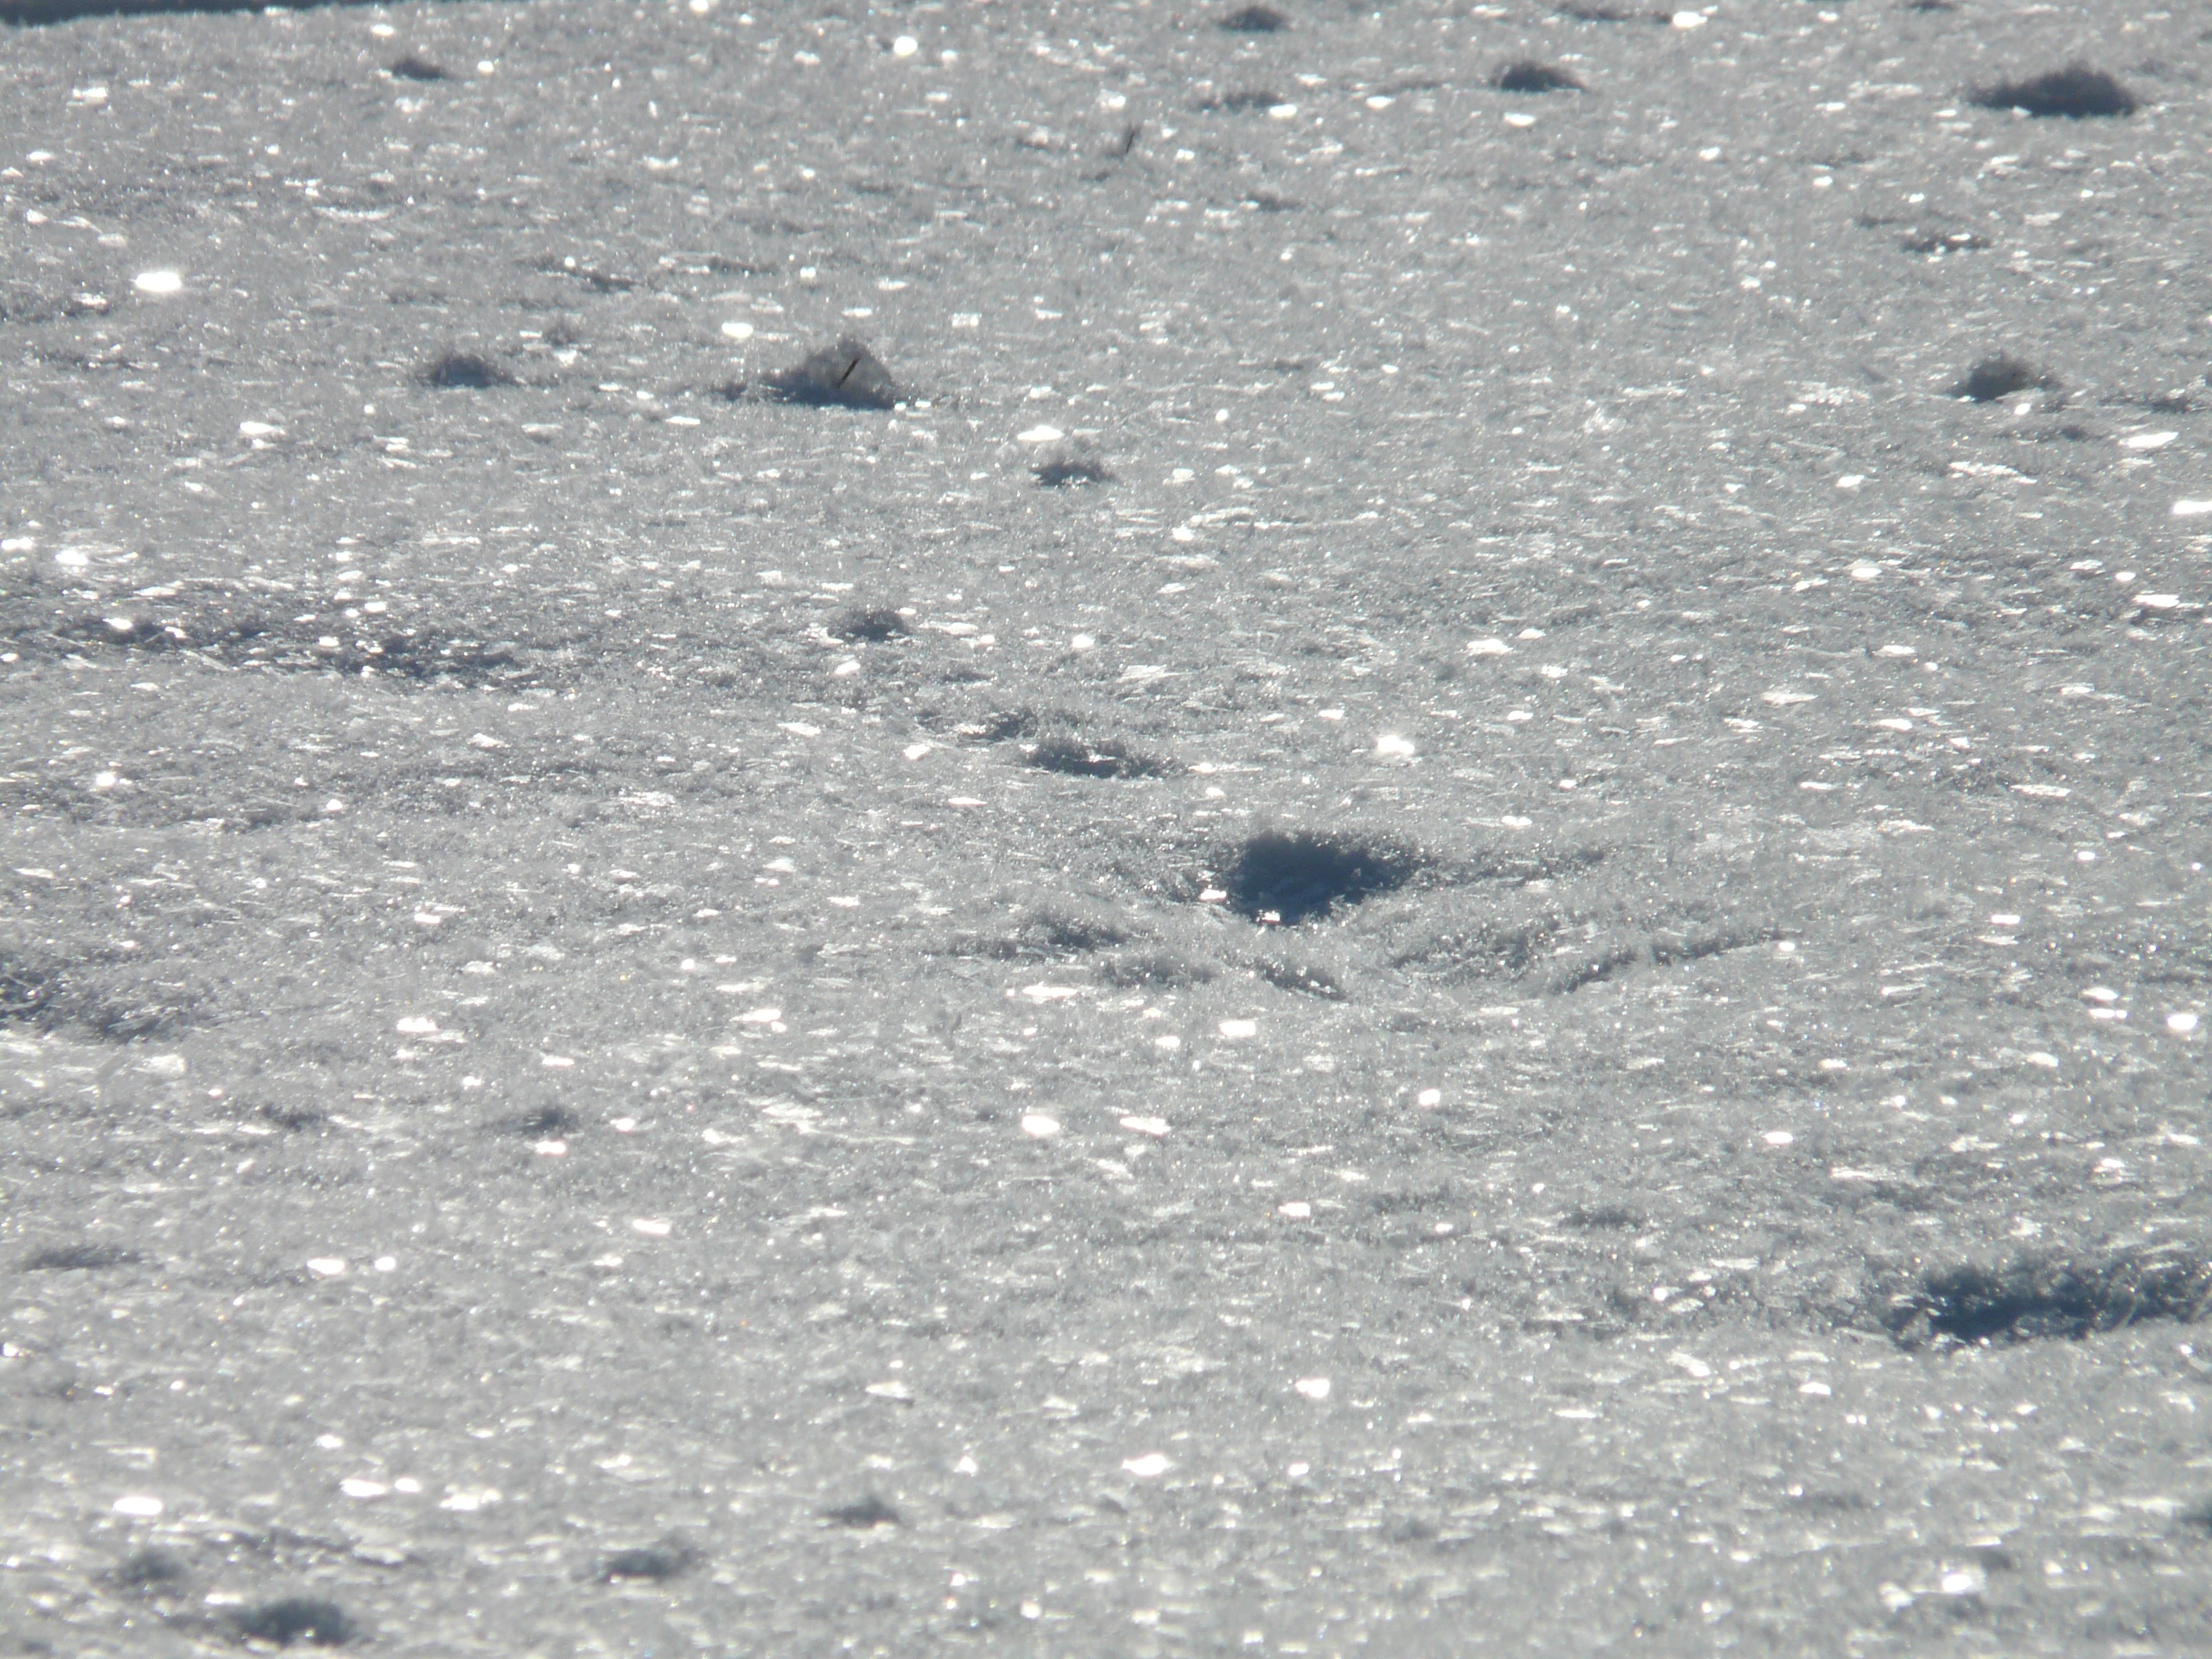
sand, snow, asphalt, ice, wintry, freezing, back light, eiskristalle, deep snow, road surface